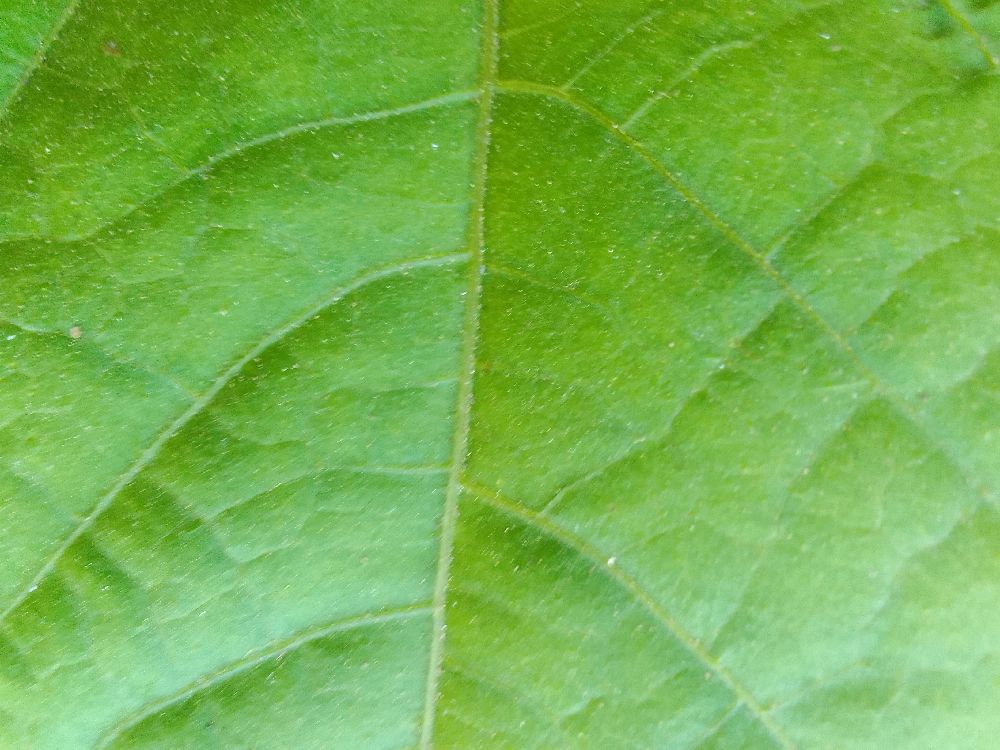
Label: healthy